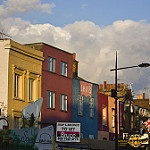
Scene: Outdoor